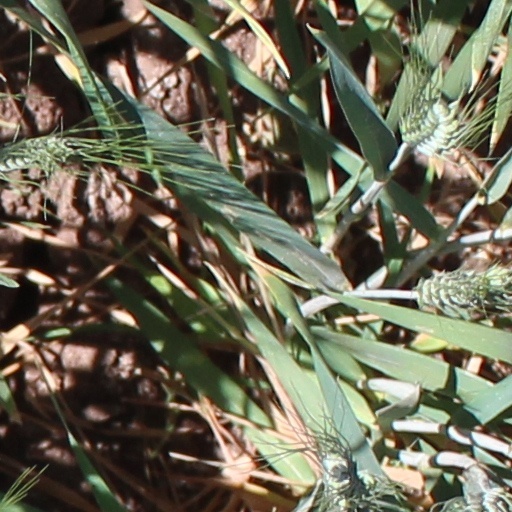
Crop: wheat